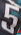
Number: 5